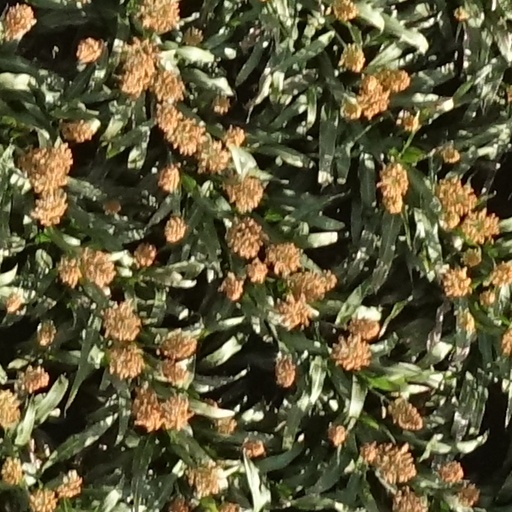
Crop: sorghum